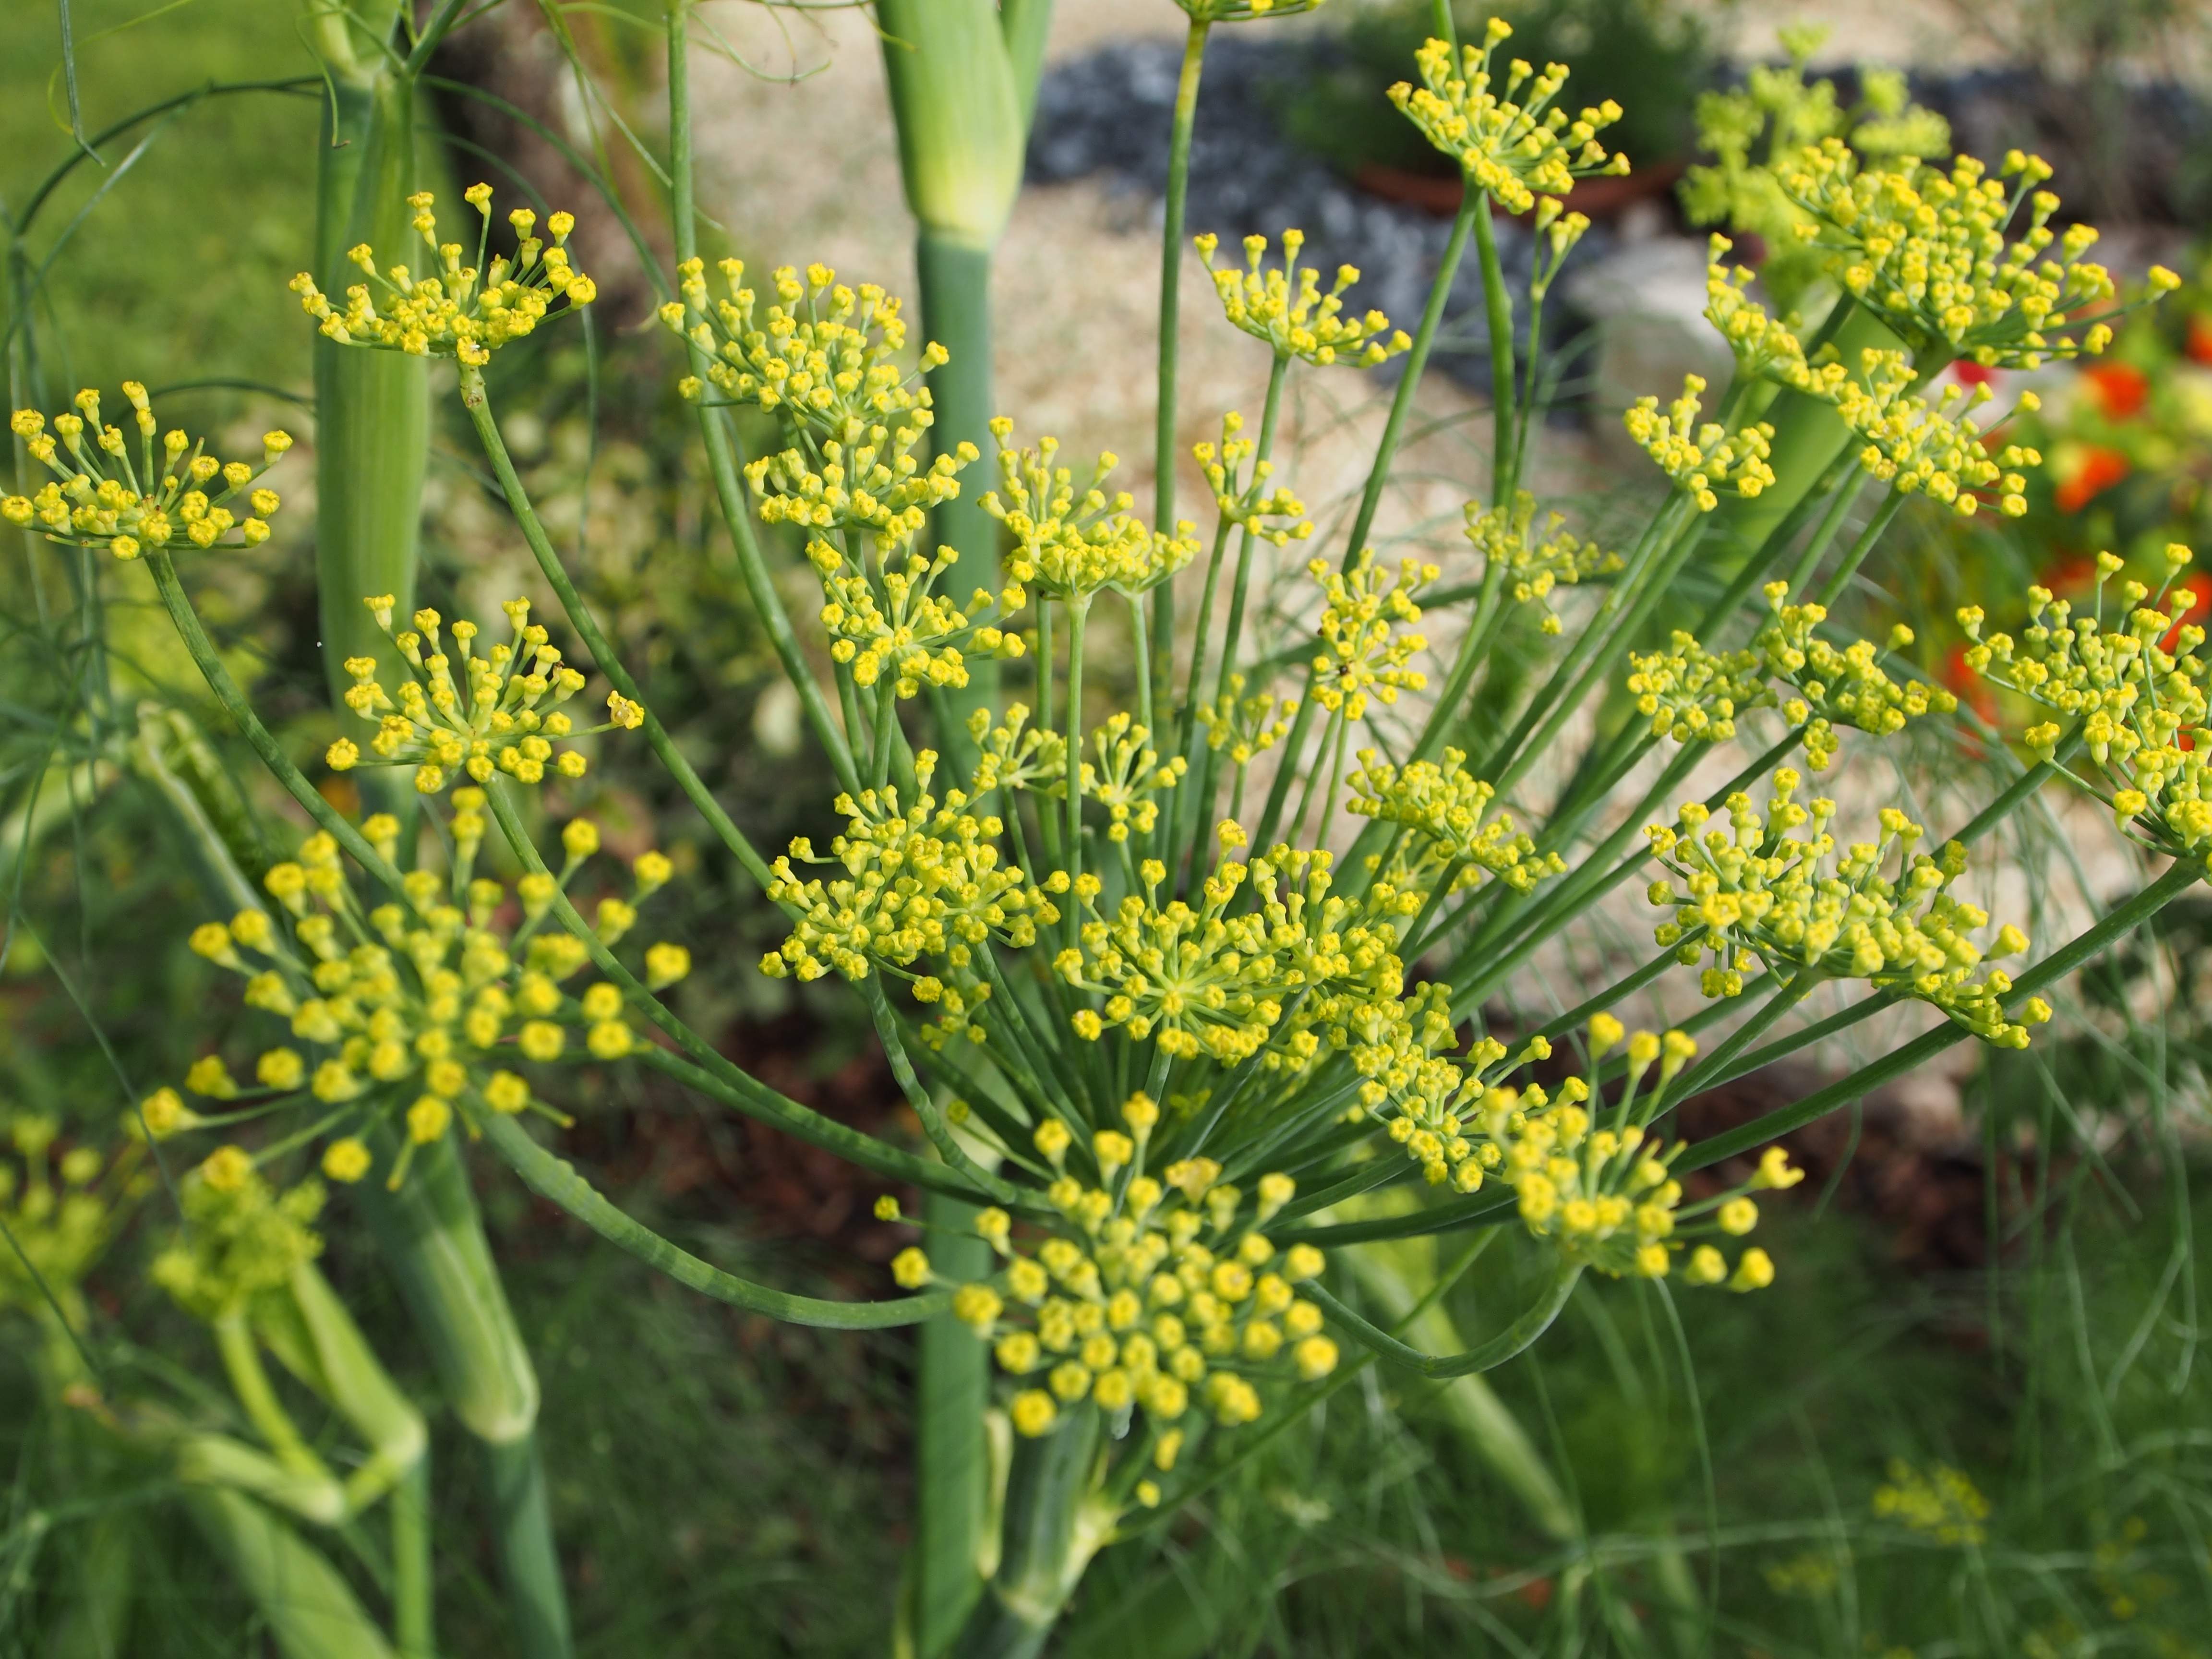
blossom, plant, meadow, prairie, flower, bloom, food, herb, produce, vegetable, evergreen, botany, garden, flora, wildflower, shrub, flowering plant, subshrub, land plant, flowering fennel